Engine Company 26 (Washington, D.C.)

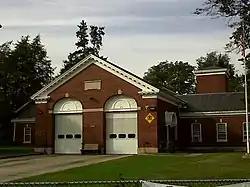
Engine Company 26 (2011)

Engine Company 26 in the Northeast quadrant of Washington, D.C., USA, is a historic firehouse located at 1340 Rhode Island Avenue on the border between Brentwood and Brookland. The building was listed by the National Register of Historic Places in May, 2011. The same Engine Company was located at 2715 22nd St. until 1940, and that building is also listed by the NRHP, as Old Engine Company 26 (Washington, D.C.). Both buildings were listed as part of the "Firehouses in Washington DC" Multiple Property Submission.